Religion in Luxembourg

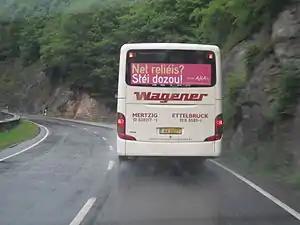
AHA's Atheist Bus Campaign, spring 2011:"Not religious? Stand up for it!"

In the 2000s, surveys showed an increasing share of the population no longer feels connected to Catholicism. In 2002, 94% was still formally Catholic, but in 2008, 25% of the Luxembourgers said they did not belong to any religion. By 2022, over 30% of the populations said they were agnostic, atheist or had no religious belief.